Wollomombi Falls

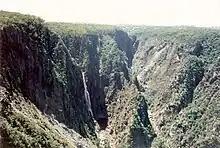
Wollomombi Falls and Chandler Falls (on right)

In the Oxley Wild Rivers National Park approximately due east of Armidale and off the Waterfall Way, the Wollomombi Falls are atop the Wollomombi Gorge near the confluence of the Wollomombi River with the Chandler River. The Chandler Falls are on the Chandler River, adjacent to the Wollomombi Falls. The falls descend from an elevation of above sea level (AHD) in one drop of , with a total descent that ranges in height between depending on the flow of the river.